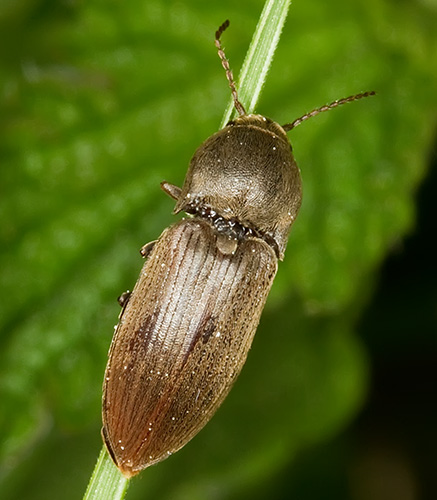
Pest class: clickbeetles_wireworms